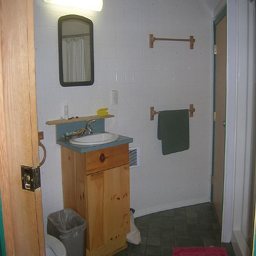
A white sink and a mirror in a room.
A bathroom that has a wood sink with a blue base top.
An empty bathroom with a small sink and two towel bars
Bathroom with small sink and towels with white tiles
The bathroom is white with a blue countertop on a tiny vanity.